Jacques Kuyper

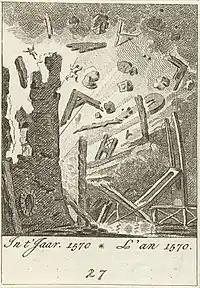
"Explosion of Loevestein, Netherlands" by Jacques Kuyper, Rijksmuseum, between 1775-1779

Jacques Kuyper (29 June 1761 – 1 June 1808) was a Dutch printmaker, painter, draftsman, watercolourist, etcher, musician, and composer.